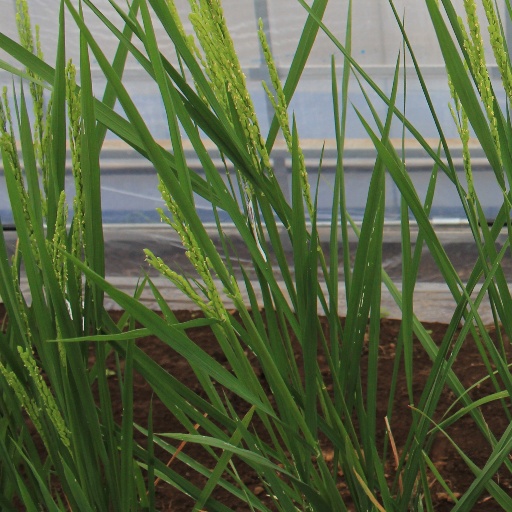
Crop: rice